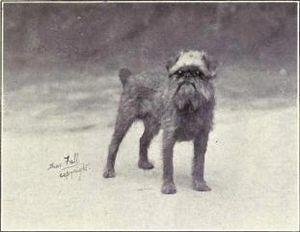
Le griffon bruxellois est une race de chiens originaire de Belgique. La race est issue de croisements effectuée au XIXᵉ siècle, entre le smousje, un petit chien à poil dur bruxellois chassant les rats dans les écuries, et l'épagneul King Charles et le carlin. Il fait partie des petits chiens belges comme le griffon belge et le petit brabançon.